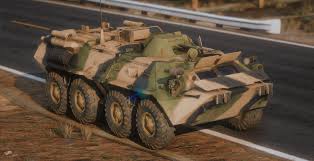
Label: BTR-80